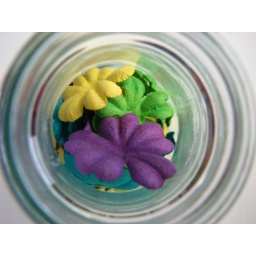
paper flowers in a bottle